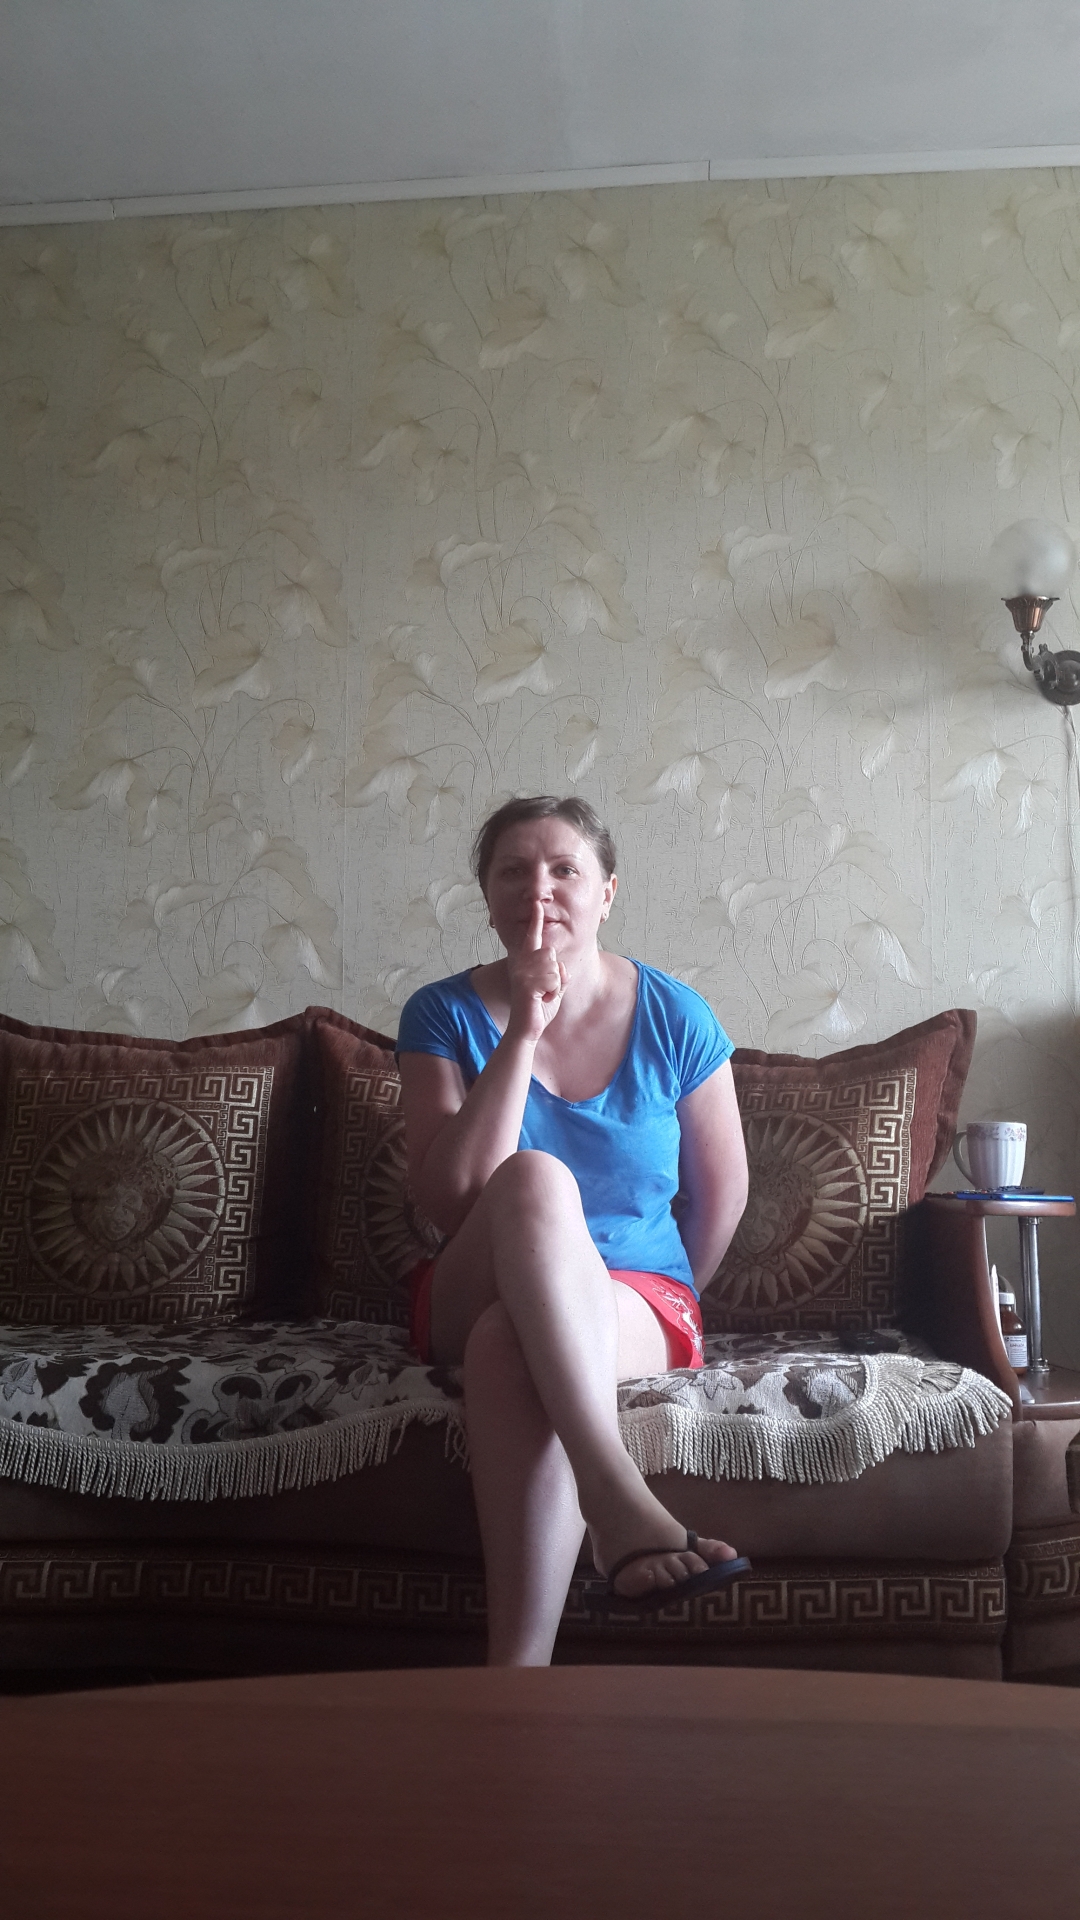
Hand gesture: mute